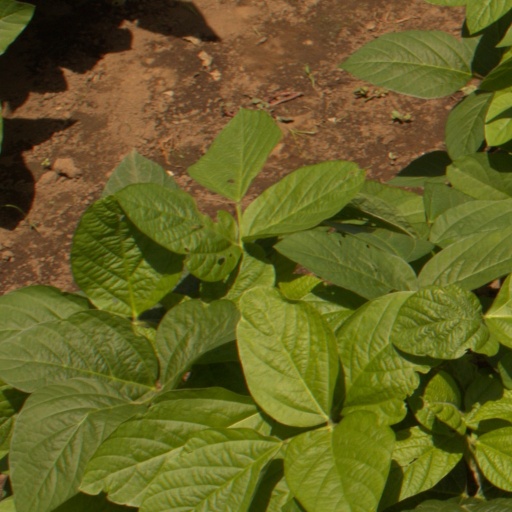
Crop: soybean